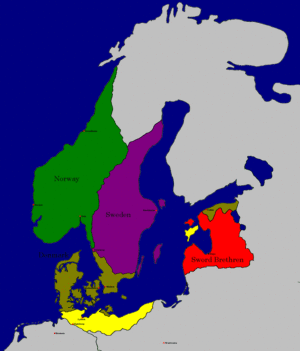
Cet article présente les faits marquants de l'histoire du Danemark.